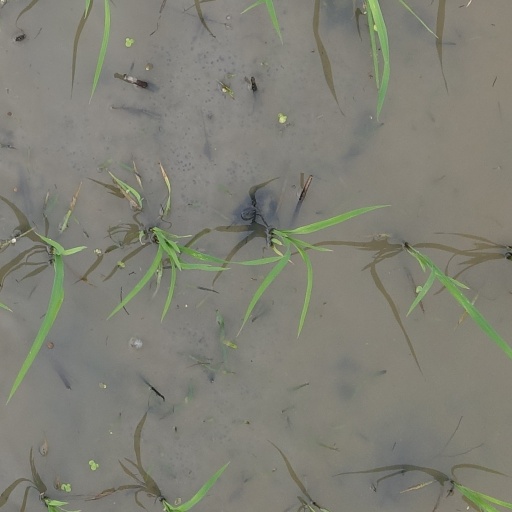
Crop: rice